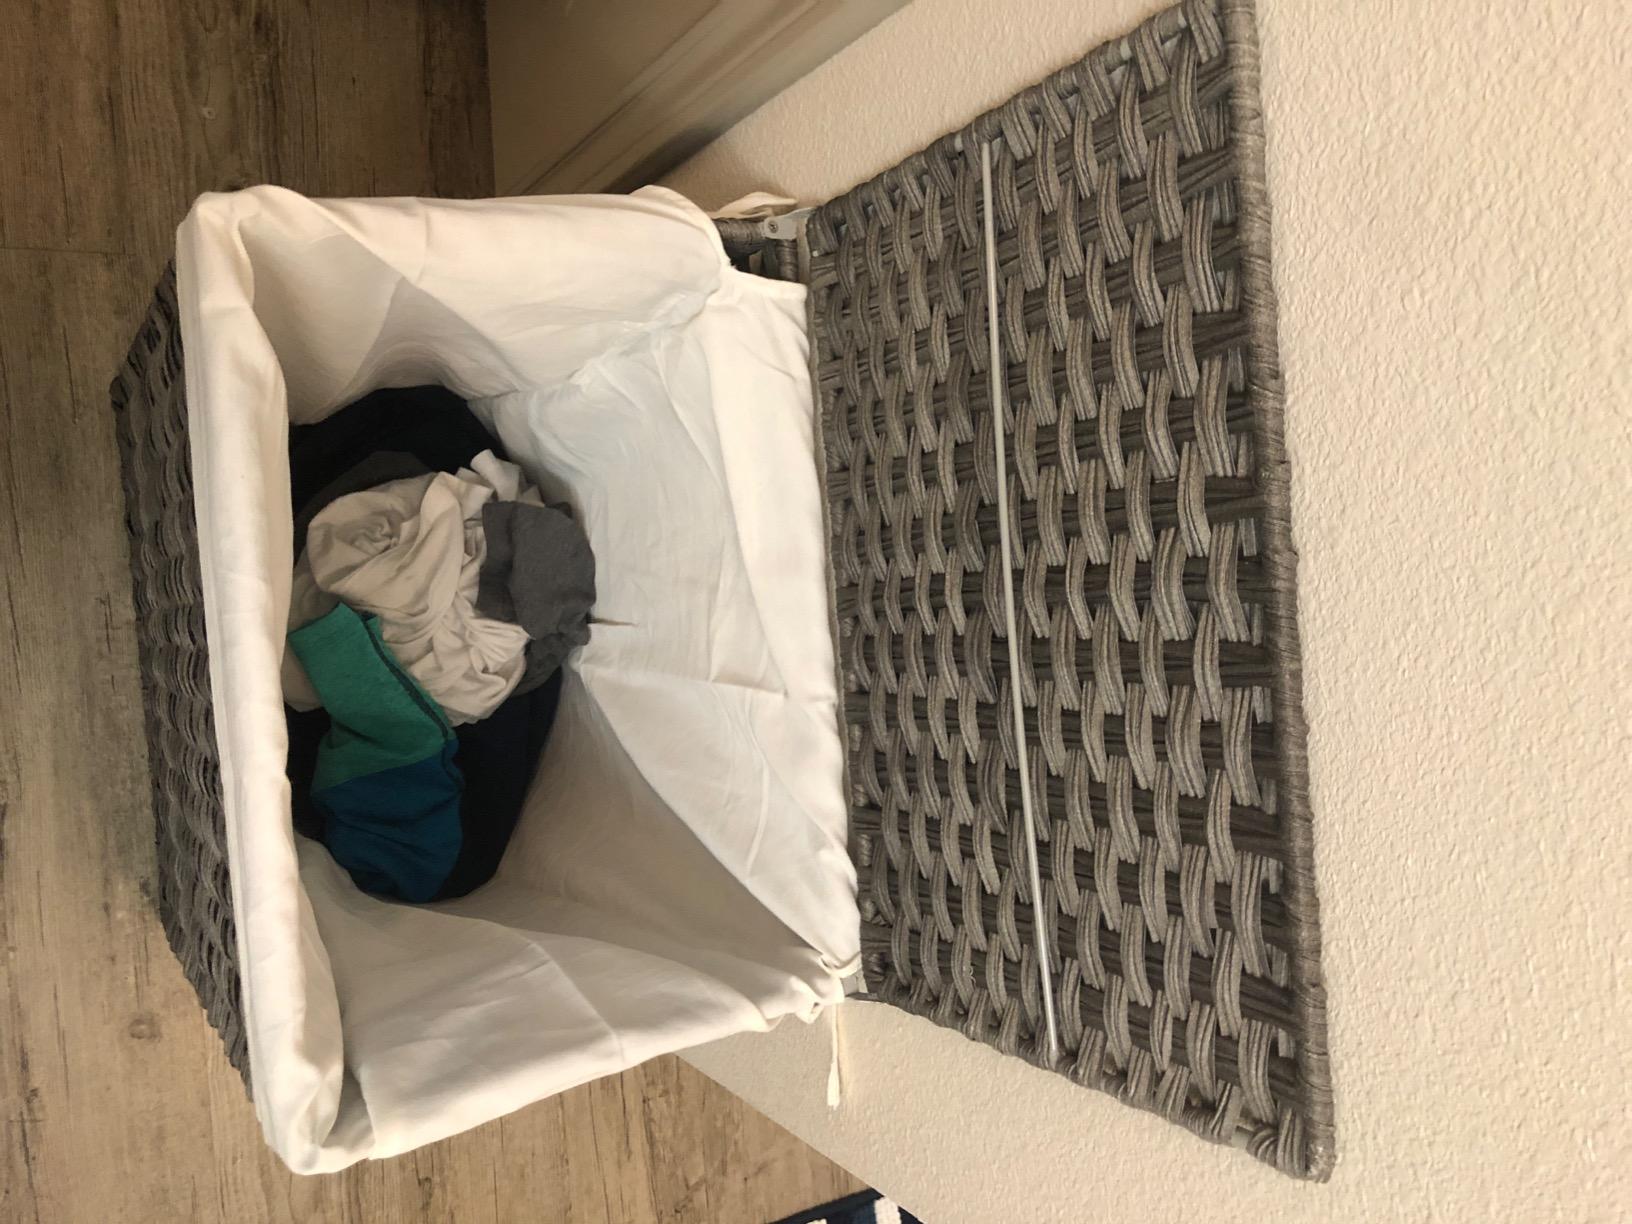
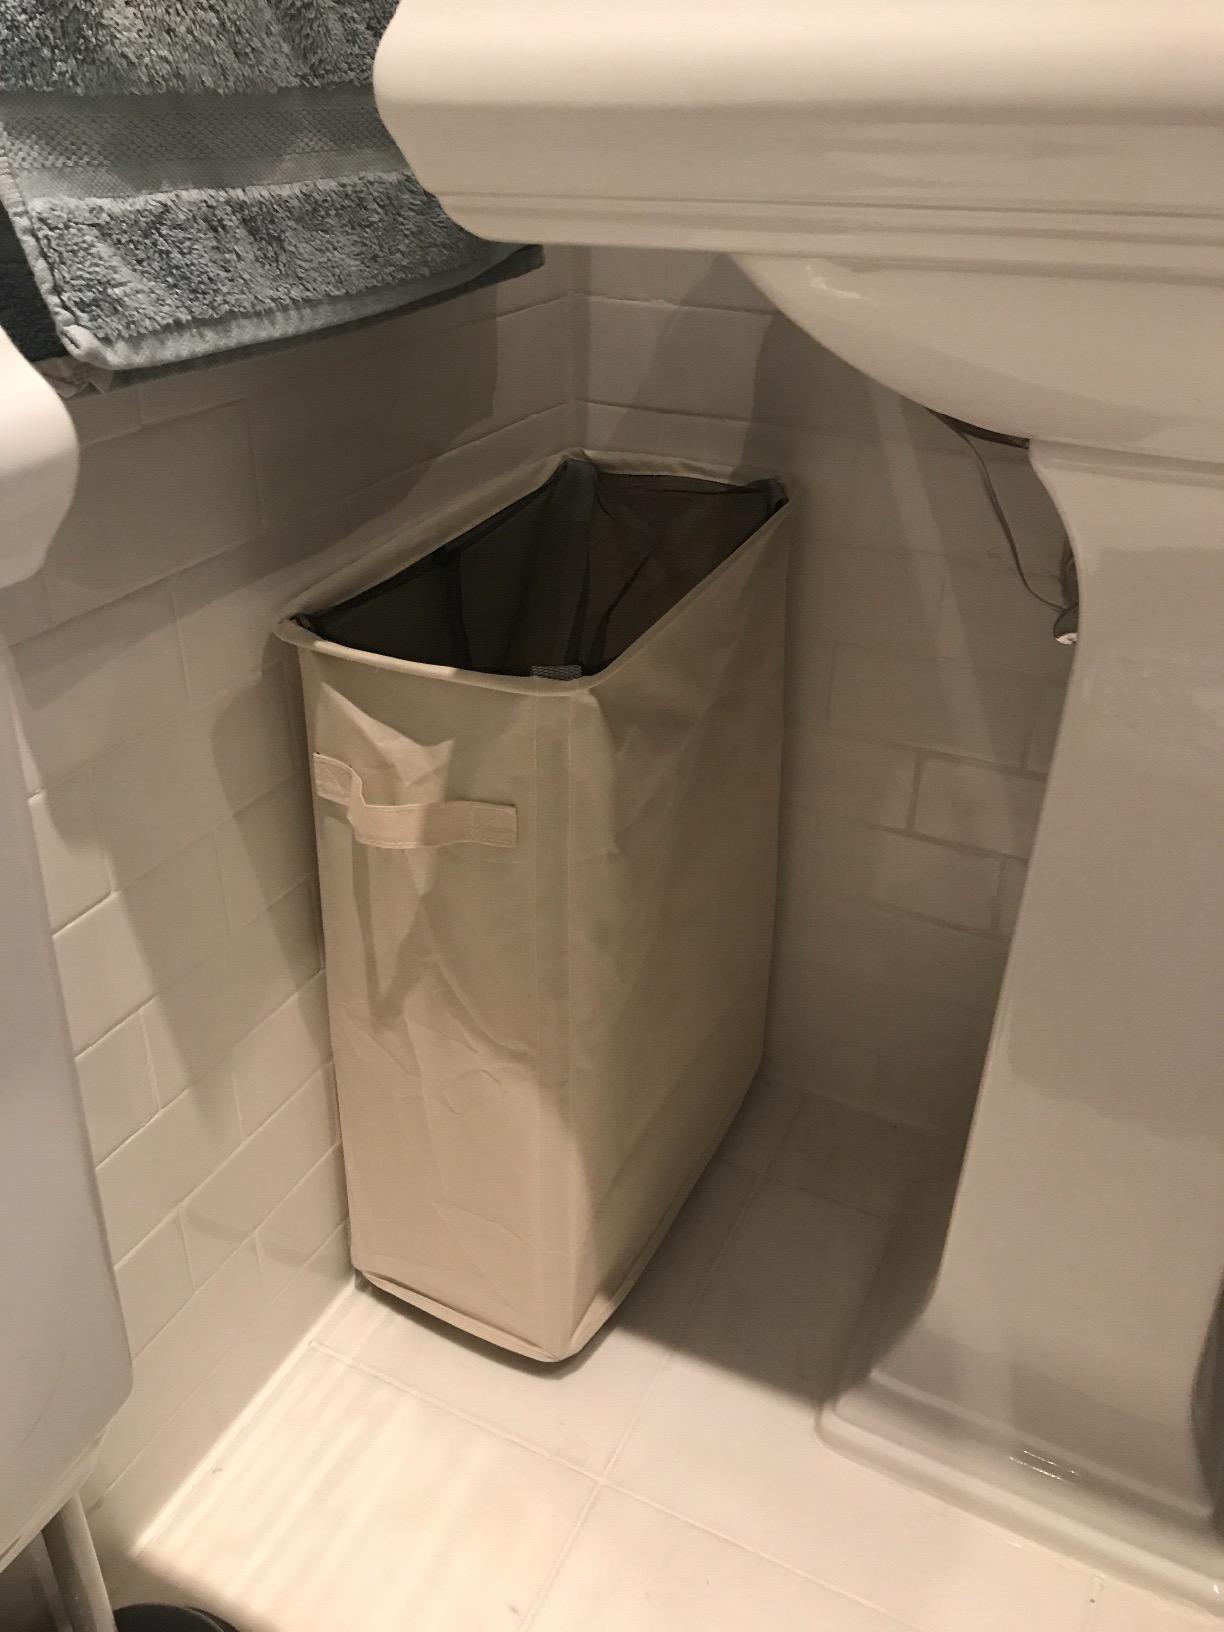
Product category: items_hamper
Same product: no